Henry Weinhard's

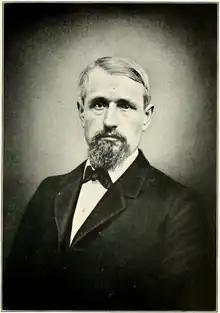
Henry Weinhard

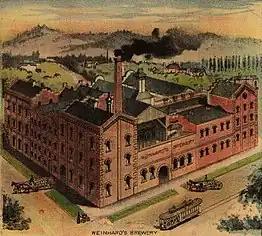
Henry Weinhard's brewery in 1890

In 1862, Henry Weinhard moved to Portland, Oregon and purchased an old brewery on the corner of Northwest First and Davis, before moving in 1864 to a facility occupying two full blocks at Northwest 12th and Burnside. This Blitz-Weinhard brewery in Portland survived as a production facility under several ownership changes until 1999, when it was sold by the Stroh Brewery Company to the Miller Brewing Company, who closed it down in late August.